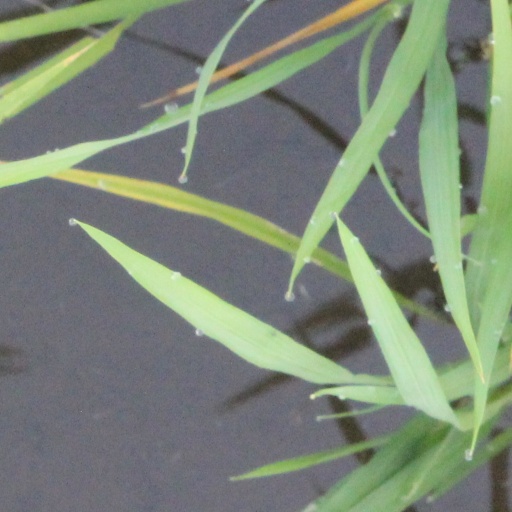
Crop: rice